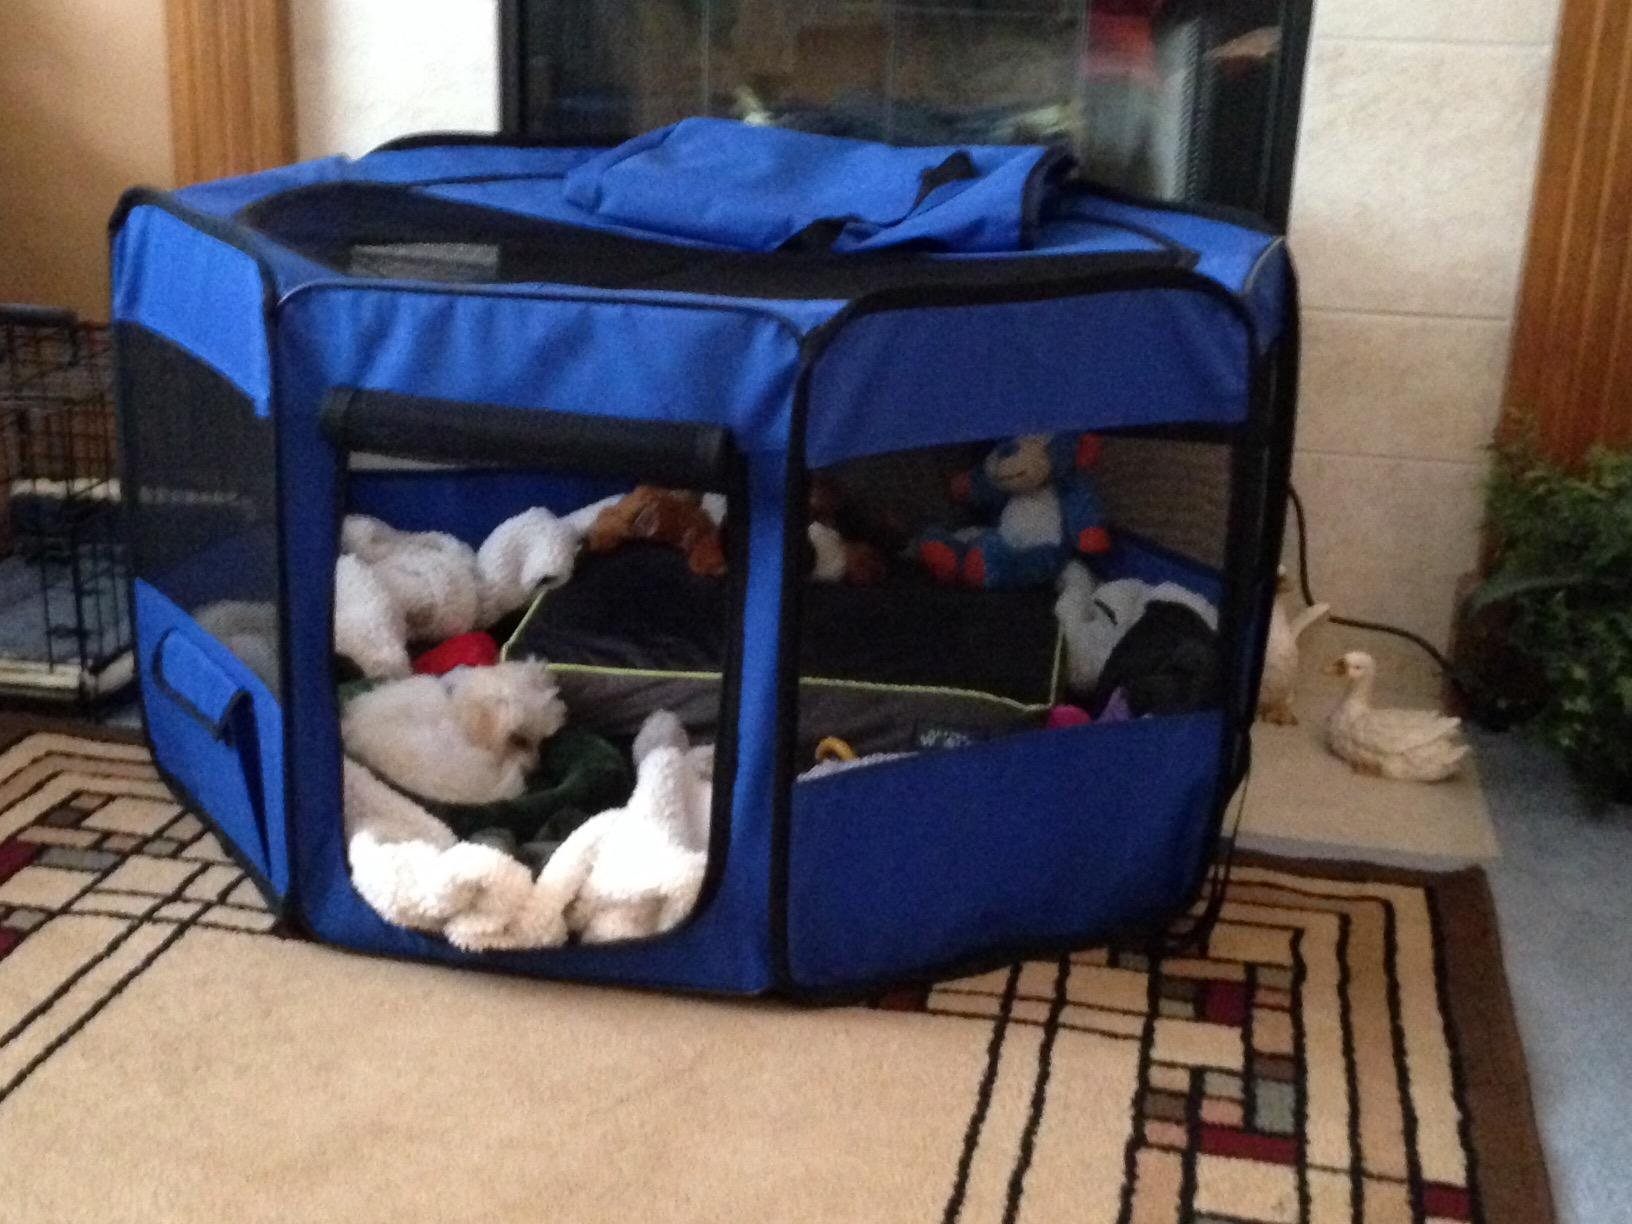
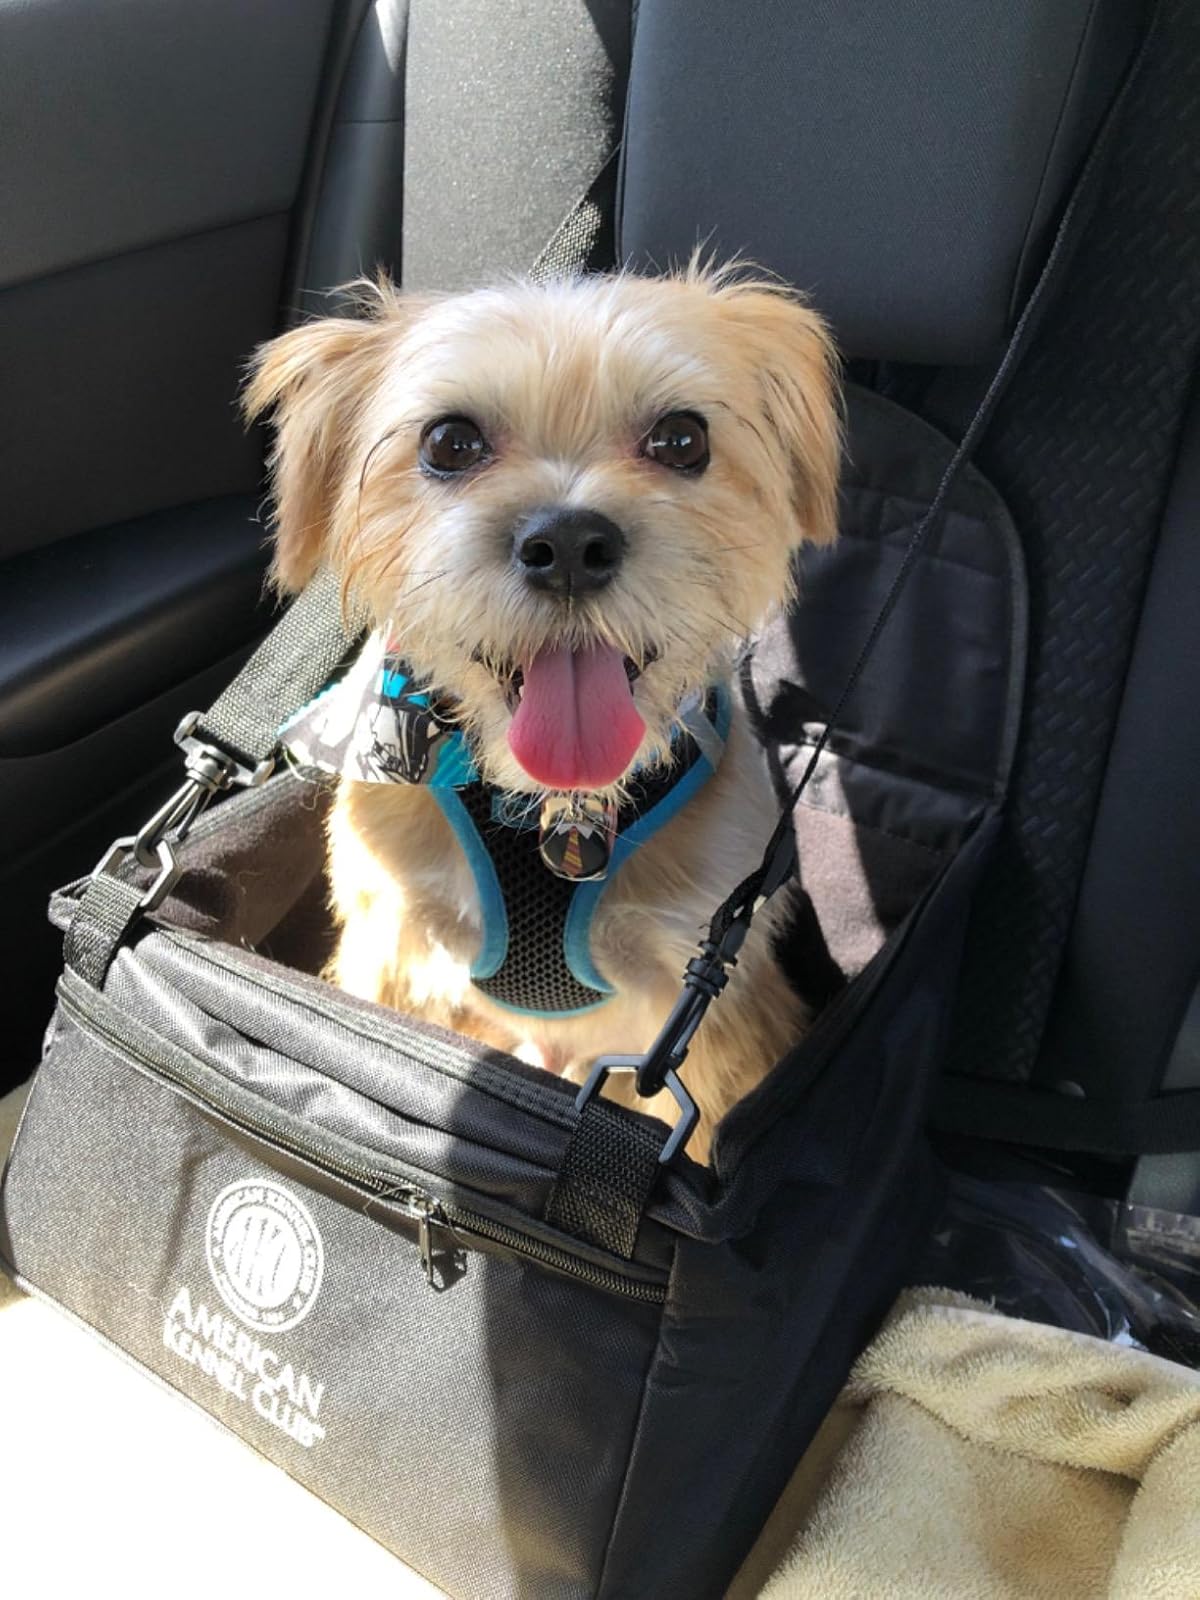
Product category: items_kennel
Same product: no